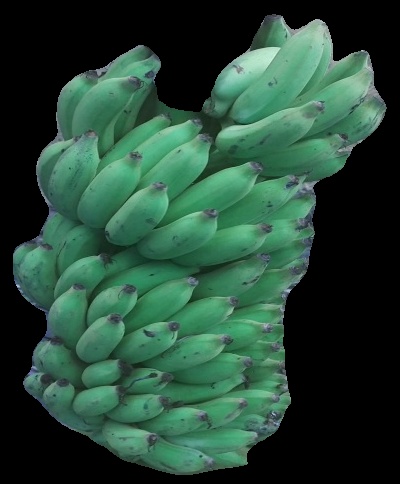
Variety: elakki-bale
Grade: grade2